Neil Tennant

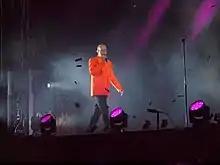
Tennant performing at Pori Jazz 2014 in Pori, Finland

Tennant met Chris Lowe in August 1981 and they began their songwriting partnership shortly afterwards. Describing their early sessions, Tennant recalled: